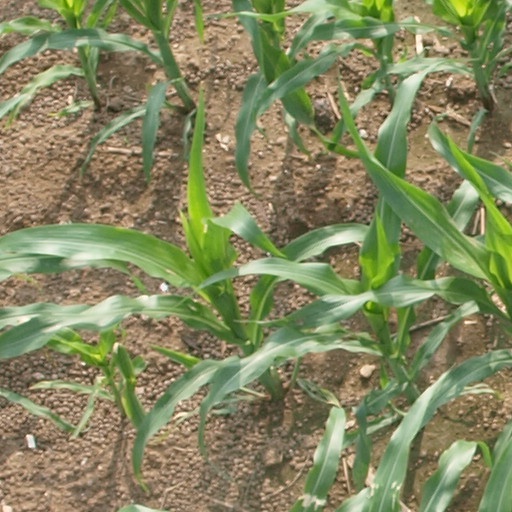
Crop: maize; corn